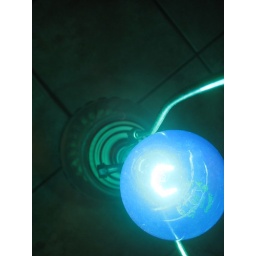
black light in a lamp against tile floor